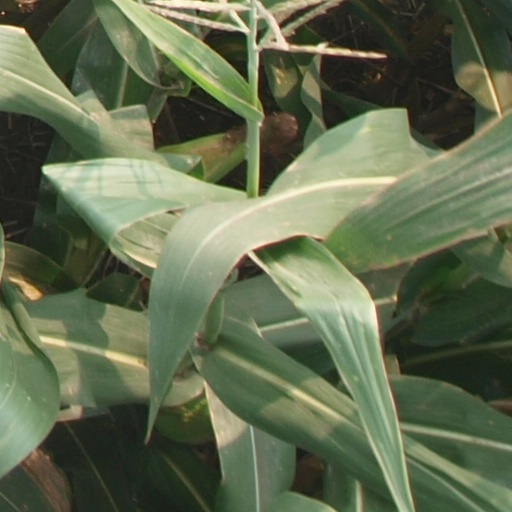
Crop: maize; corn